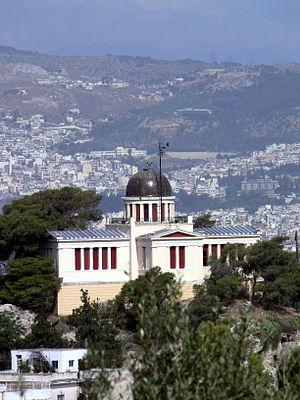
Le baron Theophil Edvard von Hansen est un architecte danois naturalisé autrichien. Il est célèbre pour ses bâtiments néoclassiques à Vienne.